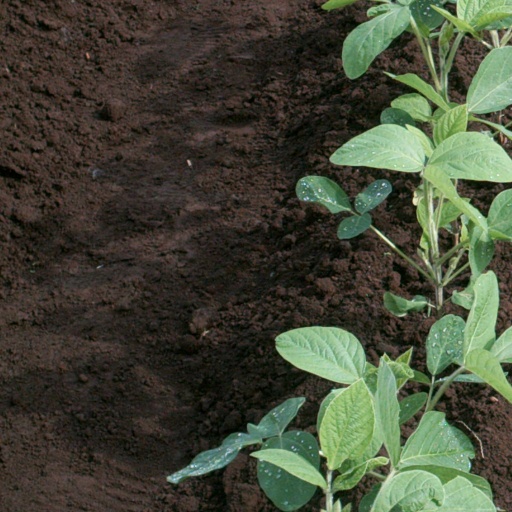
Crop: soybean